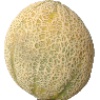
Label: cantaloupe